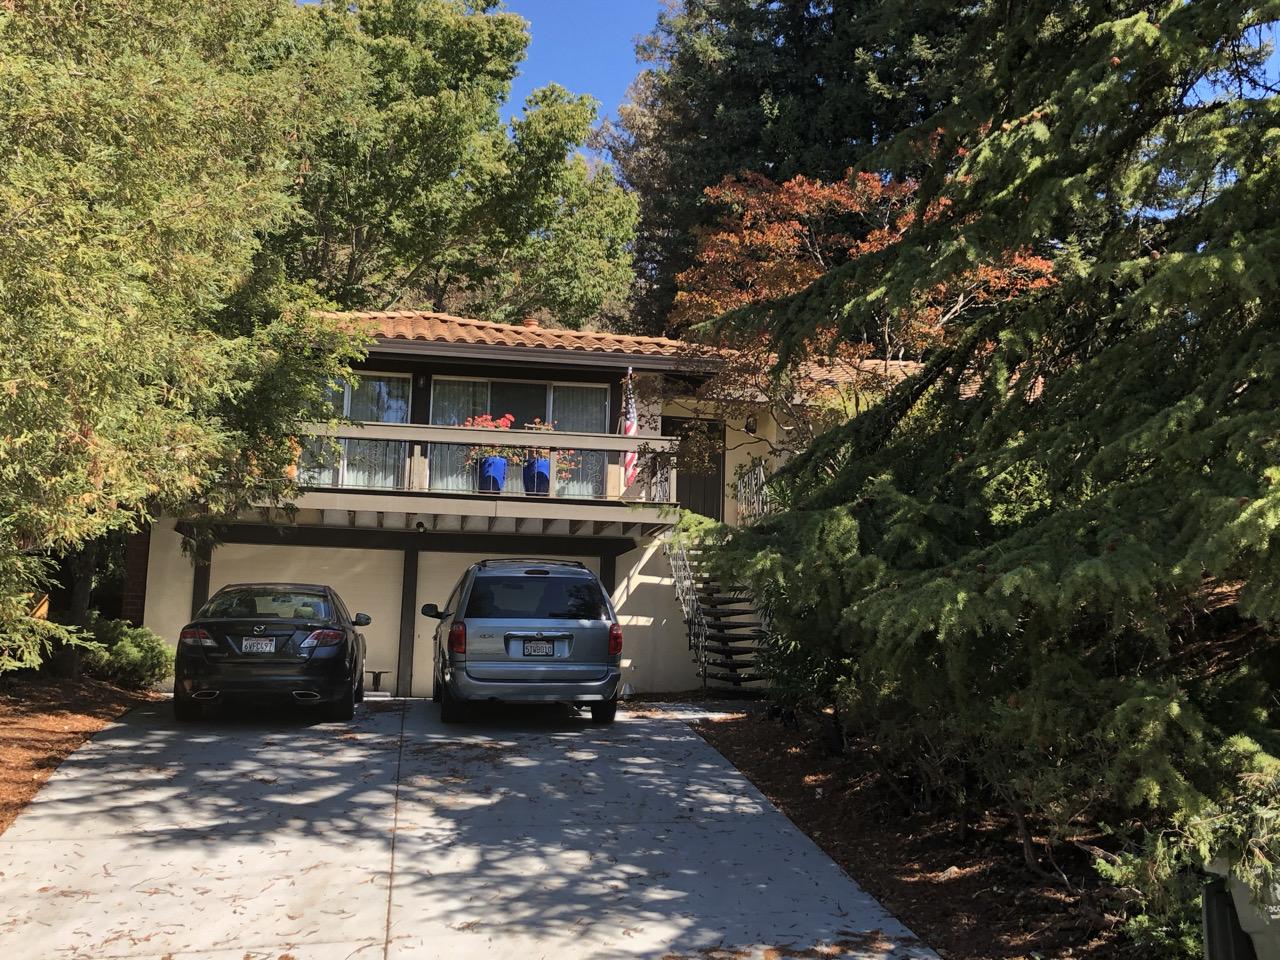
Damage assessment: no_damage